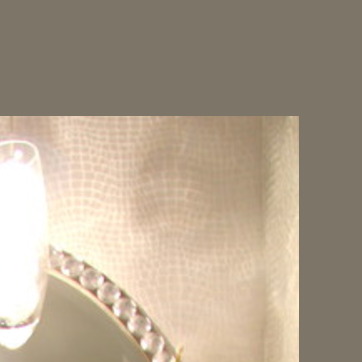
Material: wallpaper